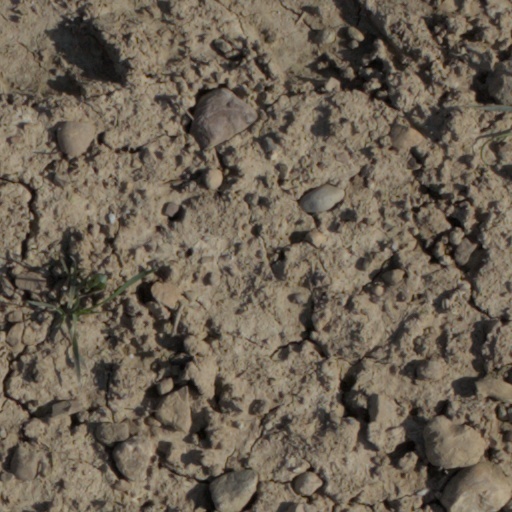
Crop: wheat